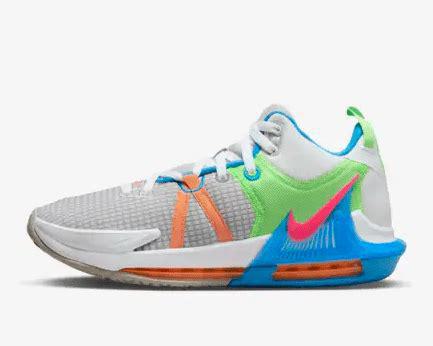
Brand: Nike
Model: Lebron Witness 7